French ironclad Flandre

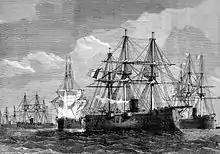
"Flandre", third from the left with sails deployed

"Flandre", named after the historic province, was ordered on 16 November 1860 from the Arsenal de Cherbourg. The ship was laid down on 28 January 1861 and launched on 12 June 1864. She was commissioned for trials on 20 February 1865, completed in April and was definitively commissioned the following month.